Bob Yannes

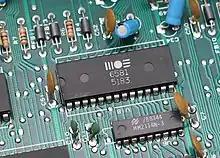
Commodore SID chip

Robert Yannes graduated from Villanova University in 1978. He started out as an electronic music hobbyist before being hired as a chip designer at MOS Technology which had become a part of Commodore. Albert Charpentier recruited Yannes partly for his music synthesis knowledge. He has been infatuated by electronic music since the early 1970s. He claims the song "Lucky Man" by Emerson, Lake & Palmer influenced him more than any other single song, and also lists Kraftwerk and Mike Oldfield among his influences.